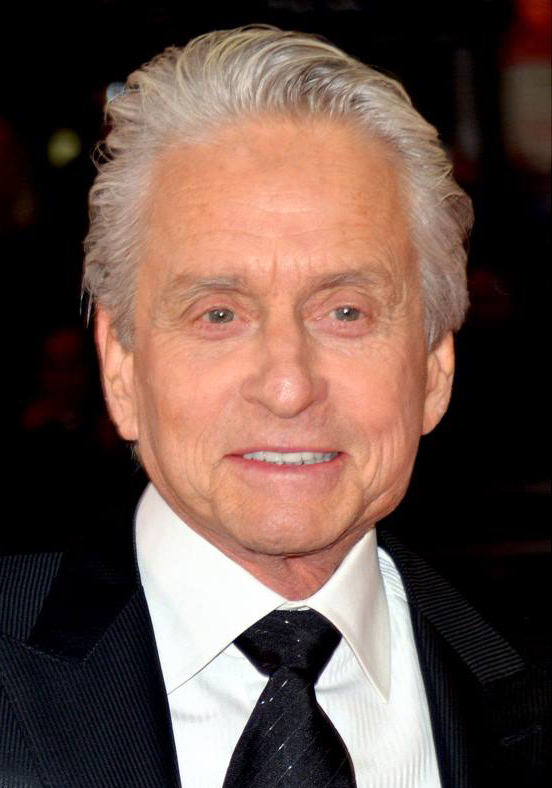
ไมเคิล ดักลาส

| image = Michael Douglas César 2016 3.jpg
| birthname = ไมเคิล เคิร์ก ดักลาส
| birthplace = New Brunswick, New Jersey, United States|U.S.
| spouse = Diandra Luker (1977-2000)Catherine Zeta-Jones (2000-ปัจจุบัน)
| occupation = นักแสดง โปรดิวเซอร์
| yearsactive = 1966–ปัจจุบัน
| academyawards = Academy Award for Best Picture|Best Picture1975 "One Flew Over the Cuckoo's Nest (film)|One Flew Over the Cuckoo's Nest" Academy Award for Best Actor|Best Actor1987 "Wall Street (film)|Wall Street"
| baftaawards = BAFTA Award for Best Film|Best Film1975 "One Flew Over the Cuckoo's Nest (film)|One Flew Over the Cuckoo's Nest"
| cesarawards = Honorary César1998 Lifetime Achievement
| goldenglobeawards = Golden Globe Award for Best Motion Picture - Drama|Best Motion Picture - Drama1975 "One Flew Over the Cuckoo's Nest (film)|One Flew Over the Cuckoo's Nest" Golden Globe Award for Best Actor - Motion Picture Drama|Best Actor - Motion Picture Drama1987 "Wall Street (film)|Wall Street" Golden Globe Cecil B. DeMille Award|Cecil B. DeMille Award2004 Lifetime Achievement
| sagawards = Screen Actors Guild Award for Outstanding Performance by a Cast in a Motion Picture|Outstanding Cast in a Motion Picture2000 "Traffic (2000 film)|Traffic"
| awards = Kansas City Film Critics Circle Awards 1987|KCFCC Award for Best Actor1987 "Wall Street (film)|Wall Street" Los Angeles Film Critics Association Award for Best Actor|LAFCA Award for Best Actor2000 "Wonder Boys (film)|Wonder Boys" National Board of Review Award for Best Actor|NBR Award for Best Actor1987 "Wall Street (film)|Wall Street" Satellite Award for Best Actor - Motion Picture Musical or Comedy2000 "Wonder Boys (film)|Wonder Boys" Southeastern Film Critics Association Award for Best Actor|SEFCA Award for Best Actor2000 "Wonder Boys (film)|Wonder BoysAFI Life Achievement Award 2009 Lifetime Achievement
ไมเคิล เคิร์ก ดักลาส () เกิดเมื่อวันที่ 25 กันยายน ค.ศ. 1944 เป็นนักแสดง โปรดิวเซอร์ ชาวอเมริกัน มีผลงานทางภาพยนตร์และโทรทัศน์ ดักลาสปรากฏบนจอโทรทัศน์ครั้งแรก ในละครดรามาอาชญากรรมยุคทศวรรษ 1970 เรื่อง "The Streets of San Francisco" รับบทบาทเล่นตั้งแต่ปี 1972-1976 ดักลาสได้รับ รางวัลเอมมี 1 สมัย, รางวัลลูกโลกทองคำ 1 สมัย และ รางวัลออสการ์ 2 สมัย จากการเป็นผู้สร้างภาพยนตร์ปี 1975 เรื่อง "One Flew Over the Cuckoo's Nest" และ อีกครั้งในฐานะนักแสดงจากบทบาทเรื่อง "Wall Street"
เขาเป็นบุตรชายคนโตของ เคิร์ก ดักลาส และ ไดอาน่า ดิลล์ ดักลาสสำเร็จการศึกษาศิลปศาสตรบัณฑิตสาขาการละครจากมหาวิทยาลัยรัฐแคลิฟอร์เนีย|แคลิฟอร์เนีย ซานตาบาร์บารา บทบาทการแสดงในช่วงแรกของเขามีมากมายรวมถึงภาพยนตร์ ละครเวที และการผลิตรายการโทรทัศน์ ดักลาสประสบความสำเร็จเป็นครั้งแรกในการแสดงของเขาในซีรีส์ทางโทรทัศน์เรื่อง "The Streets of San Francisco" ของสถานี ABC ซึ่งทำให้เขาได้รับการเสนอชื่อเข้าชิงรางวัลเอมี (รางวัลเอมมี|Emmy Award) ติดต่อกันสามครั้ง ในปี 1975 ดักลาสได้ผลิตภาพยนตร์เรื่อง "One Fly Over the Cuckoo's Nest" โดยได้รับสิทธิ์จากนิยายของ Ken Kesey ภาพยนตร์เรื่องนี้ได้รับเสียงวิจารณ์วิจารณ์และได้รับความนิยมและได้รับรางวัลออสการ์สาขาภาพยนตร์ยอดเยี่ยม ทำให้ดักลาสได้ออสการ์เป็นครั้งแรกในฐานะหนึ่งในผู้อำนวยการสร้างภาพยนตร์เรื่องนี้ ในช่วงเวลาต่อมาดักลาสได้ผลิตภาพยนตร์เช่น "The China Syndrome" (1979) และ "Romancing the Stone" (1984) เขาได้รับรางวัลลูกโลกทองคำสาขาภาพยนตร์ยอดเยี่ยม - ดนตรีหรือตลกจาก "Romancing the Stone" ซึ่งเขาได้ร่วมแสดงด้วย
หลังจากกลับมารับบทเป็น แจ็ค โคลตัน ในภาพยนตร์ภาคต่อเรื่อง "The Jewel of the Nile" ในปี 1985 ซึ่งเขาเคยอำนวยการสร้างด้วยและร่วมแสดงในละครเพลงเรื่อง "A Chorus Line" (1985) และ ภาพยนตร์ระทึกขวัญจิตวิทยาเรื่อง "Fatal Attraction" (1987) ดักลาสได้รับเสียงชื่นชมในบทบาทของ Gordon Gekko ใน "Wall Stree"t ของ โอลิเวอร์ สโตน (1987) ซึ่งทำให้เขาได้รับรางวัลออสการ์สาขานักแสดงนำชายยอดเยี่ยม เขากลับมารับบทในภาคต่อของภาพยนตร์ "Wall Street" ในเรื่อง "Wall Street: Money Never Sleeps" (2010)
== ประวัติ ==
ดักลาสเกิดในนิวบรันสวิก รัฐนิวเจอร์ซีย์ เป็นบุตรคนแรกของนักแสดง เคิร์ก ดักลาส (1916–2020) และ Diana Dill (1923–2015) พ่อแม่ของเขาพบกันที่สถาบันสอนการแสดง "American Academy of Dramatic Arts"
พ่อของเขาเป็นชาวยิว และ เกิดที่ Issur Danielovitch ปู่ย่าตายายของไมเคิลเป็นผู้อพยพจากชาวูซี (ตอนนี้คือส่วนหนึ่งของประเทศเบลารุส|เบลารุส) แม่ของเขามาจากเดวอนเชียร์แพริช เบอร์มิวดา และ มีเชื้อสายประเทศอังกฤษ|อังกฤษ ไอริช ประเทศสกอตแลนด์|สก็อตแลนด์ ประเทศเวลส์|เวลส์ ประเทศฝรั่งเศส|ฝรั่งเศส ประเทศเบลเยียม|เบลเยียม และ ดัตช์ ลุงของดักลาสเป็นนักการเมืองนามว่า Sir Nicholas Bayard Dill และปู่ของดักลาสคือ พันโท ทอมัส ทำหน้าที่เป็นอัยการสูงสุดแห่งเบอร์มิวดาในฐานะสมาชิกรัฐสภาแห่งเบอร์มิวดา (MCP) และเป็นผู้บัญชาการกองปืนใหญ่แห่งเบอร์มิวดา ดักลาสมีน้องชายหนึ่คนได้แก่ โจเอล ดักลาส (เกิดปี 1947) และพี่ชายต่างมารดาสองคนคือ ปีเตอร์ ดักลาส (เกิด 1955) และ เอริก ดักลาส (เกิด 1958-2004) จากแม่เลี้ยงของเขา (แอนน์ บายเดนส์)
ดักลาสเข้าเรียนที่โรงเรียน Allen-Stevenson ในนครนิวยอร์ก|นิวยอร์กซิตี้, โรงเรียน "Eaglebrook" ในเมืองเดียร์ฟิลด์ รัฐแมสซาชูเซตส์ และ โรงเรียนเตรียมอุดมศึกษา "Choate" (ปัจจุบันคือ Choate Rosemary Hall) ในเมืองวอลลิงฟอร์ด รัฐคอนเนตทิคัต เขาได้รับปริญญาตรีสาขาการละครจากมหาวิทยาลัยแห่งแคลิฟอร์เนียซานตาบาร์บาราในปี 1968 ซึ่งเขาเป็นประธานกิตติมศักดิ์ของสมาคมศิษย์เก่า "UCSB" เขาเรียนการแสดงกับ Wynn Handman ที่สถาบัน "The American Place Theatre" ในนิวยอร์กซิตี้
ในปี 1980 ดักลาสประสบอุบัติเหตุร้ายแรงจากการเล่นสกีซึ่งทำให้อาชีพการแสดงของเขาต้องหยุดชะงักไปเป็นเวลาสามปี และ เมื่อวันที่ 17 กันยายน ในปี 1992 เขาเข้ารับการรักษาโรคพิษสุราเรื้อรังเป็นเวลา 30 วันที่ศูนย์บำบัดเซียร์ราทูซอน
== อาชีพนักแสดง ==
=== ช่วงเริ่มต้น ===
บทบาทครั้งแรกของดักลาสคือการปรากฎตัวในละครพิเศษเรื่อง "The Experiment" ในปี 1969 ของ "CBS Playhouse" ไมเคิล ดักลาสเริ่มต้นอาชีพนักแสดงอย่างเป็นทางการในช่วงปลายทศวรรษ 1960 และต้นทศวรรษ 1970 โดยปรากฏตัวในภาพยนตร์ที่ไม่ค่อยมีใครรู้จัก เช่น "Hail", "Hero!", "Adam" "At" "6.00" น. และ "Summertree" การแสดงของเขาใน "Hail" และ "Hero!" ทำให้เขาได้รับการเสนอชื่อเข้าชิงรางวัลลูกโลกทองคำสาขานักแสดงหน้าใหม่ฝ่ายชายที่มีผลงานดีที่สุด ในช่วงปลายปี 1969 เขาได้ก่อตั้งบริษัทผลิตภาพยนตร์ของตนเองที่ชื่อว่า "Bigstick Productions"
บทบาทสำคัญครั้งแรกของเขาคือละครโทรทัศน์เรื่อง "The Streets of San Francisco" ตั้งแต่ปี 1972 ถึงปี 1976 ซึ่งเขาได้แสดงร่วมกับ คาร์ล มัลเดน ดักลาสกล่าวในภายหลังว่ามัลเดนกลายเป็น "พี่เลี้ยง" และเป็นคนที่เขา "ชื่นชมและรักอย่างสุดซึ้ง" ทั้งคู่มีความสัมพันธ์อันยาวนานจนกระทั่งมัลเดนเสียชีวิตในวันที่ 1 กรกฎาคม ปี 2009 โดย ในปี 2004 ดักลาสได้มอบรางวัล Monte Cristo Award ให้กับมัลเดน ณ โรงละคร "Eugene O'Neill Theatre Cente"r ในเมืองวอเตอร์ฟอร์ด
File:Michael Douglas - Streets.JPG|thumb|upright|ดักลาสในละครโทรทัศน์ "The Streets of San Francisco" ในปี 1975
ในปี 1975 ดักลาสได้รับลิขสิทธิ์สร้างภาพยนตร์จากนวนิยายเรื่อง "One Flew Over the Cuckoo's Nest" จากบิดาของเขา โดยดัลสาสต้องการตั้งชื่อภาพยนตร์ตามชื่อนวนิยายดังกล่าว โดย เคิร์ก ดักลาสพ่อของเขาหวังที่ร่วมแสดงเป็นตัวละคร McMurphy ด้วยตัวเขาเอง โดยได้เคยแสดงในเวอร์ชันละครเวทีมาแล้วก่อนหน้านี้ แต่ ดักลาสลูกชายของเขากล่าวว่าเขาแก่เกินไปสำหรับบทนี้ และ บทบาทดังกล่าวตกเป็นของ แจ็ก นิโคลสัน|แจ็ค นิโคลสัน ผู้ได้รับรางวัลออสการ์สาขานักแสดงนำชายยอดเยี่ยม ซึ่งดักลาสได้รับรางวัลออสการ์สาขาภาพยนตร์ยอดเยี่ยมจากการผลิตภาพยนตร์
หลังจากสิ้นสุดการแสดงใน "The Streets of San Francisco" ในปี 1976 ดักลาสได้รับบทเป็นแพทย์ในโรงพยาบาลในภาพยนตร์ระทึกขวัญแนววิทยาศาสตร์เรื่อง "Coma" (1978) และ ในปี 1979 เขารับบทเป็นนักมาราธอน|วิ่งมาราธอนที่มีปัญหาส่วนตัวในเรื่อง "Running" ในปี 1979 เขาได้เป็นอำนวยการสร้างและร่วมแสดงในภาพยนตร์ "The China Syndrome" ซึ่งเป็นภาพยนตร์ดรามาที่ร่วมแสดงโดย Jane Fonda และ Jack Lemmon มีเนื้อหาเกี่ยวกับอุบัติเหตุโรงไฟฟ้านิวเคลียร์ โดยภาพยนตร์เรื่องนี้ถือเป็น "หนึ่งในภาพยนตร์ฮอลลีวูดที่ดีที่สุดแห่งปี 1970"
=== โด่งดังและประสบความสำเร็จในฮอลลีวูด ===
อาชีพการแสดงของดักลาสได้รับความนิยมอย่างมากฮอลลีวูดเมื่อเขาสร้างและร่วมแสดงในภาพยนตร์ตลกแนวผจญภัยแนววีรคติ|โรแมนติกปี 1984 เรื่อง "Romancing the Stone" และ ทำให้ผู้กำกับ โรเบิร์ต เซเมคิส ประสบความสำเร็จในบ็อกซ์ออฟฟิศเป็นครั้งแรก ภาพยนตร์เรื่องนี้ยังแสดงนำแสดงโดย แดนนี่ เดวิโต เพื่อนของดักลาส พวกเขามีความสนิทสนมกันเนื่องจากเคยแชร์ห้องอยู่อาศัย|อพาร์ตเมนต์ร่วมกันในช่วงทศวรรษ 1960 โดยอีกหนึ่งปีต่อมาภาพยนตร์เรื่องนี้ก็มีภาคต่อคือ "The Jewel of the Nile" ซึ่งเขาร่วมสร้างด้วยอีกเช่นเคย
ปี 1987 ดักลาสได้แสดงในภาพยนตร์ระทึกขวัญ "Fatal Attraction" ร่วมกับ เกลนน์ โคลส|เกล็นน์ โคลส ในปีเดียวกันนั้นเอง เขาเล่นเป็นเจ้าพ่อนามว่า Gordon Gekko ใน "Wall Street" ของ โอลิเวอร์ สโตน ซึ่งเขาได้รับรางวัลออสการ์สาขานักแสดงนำชายยอดเยี่ยม เขากลับมารับบทเป็นตัวละคร Gekko อีกคร้งในภาคต่อชื่อว่า "Wall Street: Money Never Sleeps" ในปี 2010 ซึ่งกำกับโดยสโตนด้วยCite web|date=2009-05-02|title=Michael Douglas Wall Street 2 - Movie News TVGuide.com|website=web.archive.org|url-status=bot: unknown
ดักลาสแสดงในภาพยนตร์ปี 1989 เรื่อง "The War of the Roses" ซึ่งนำแสดงโดย Kathleen Turner และ Danny DeVito ด้วย ในปี 1989 เขาได้แสดงในละครอาชญากรรมระดับนานาชาติเรื่อง "Black Rain" ของ ริดลีย์ สก็อตต์ ประกบคู่ แอนดี้ การ์เซียและเคท แคปชอว์; ภาพยนตร์เรื่องนี้ถ่ายทำในเมืองโอซากะ ประเทศญี่ปุ่น
 File:Michael Douglas Cannes.jpg|thumb|ดักลาสในเทศกาลภาพยนตร์เมืองคานส์ (Festival de Cannes) ในปี 1987
ในปี 1992 ดักลาสได้รับบทบาทนักแสดงที่ประสบความสำเร็จอีกครั้งเมื่อเขาปรากฏตัวร่วมกับ ชารอน สโตน ในภาพยนตร์ "Basic Instinct" ภาพยนตร์เรื่องนี้ทำรายได้ทะลุบ็อกซ์ออฟฟิส|บ็อกซ์ออฟฟิศและจุดชนวนให้เกิดการโต้เถียงเกี่ยวกับรักร่วมสองเพศ|ไบเซ็กชวลและหญิงรักร่วมเพศ|เลสเบี้ยนในวงกว้าง ในปี 1994 ดักลาส และ เดมี มัวร์ ได้แสดงในภาพยนตร์เรื่อง "Disclosure" โดยมีเนื้อหาเกี่ยวกับการล่วงละเมิดทางเพศ โดยที่ดักลาสแสดงเป็นผู้ชายที่ถูกเจ้านายคนใหม่รังแก ภาพยนตร์ยอดนิยมอื่น ๆ ที่เขาแสดงในช่วงทศวรรษนี้ ได้แก่ "Falling Down", "The American President", "The Ghost and the Darkness", "The Game" (กำกับโดย David Fincher) และ "A Perfect Murder" ในปี 1998 ดักลาสได้รับรางวัลคริสตัลสำหรับผลงานที่โดดเด่นที่เทศกาลภาพยนตร์นานาชาติคาร์โลวี วารีCite web|date=2006-09-03|title=41. Mezinárodní filmový festival Karlovy Vary Historie festivalu|website=web.archive.org|url-status=bot: unknown
ในปี 2000 ดักลาสได้แสดงในภาพยนตร์ดรามาของ สตีเวน โซเดอร์เบิร์ก เรื่อง "Traffic" ประกบคู่กับ เบนิซิโอ เดล โตโร และ ภรรยาในอนาคตของเขา "แคเธอรีน ซีตา-โจนส์|แคทเธอรีน ซีตา-โจนส์" ในปีเดียวกันนั้นเอง เขายังได้รับเสียงวิจารณ์ชื่นชมจากบทบาทของเขาใน "Wonder Boys" ในฐานะศาสตราจารย์และนักเขียน|นักประพันธ์ที่ทุกข์ทรมานจากปัญหาต่างๆ เขาได้รับการเสนอชื่อเข้าชิงรางวัลลูกโลกทองคำสาขานักแสดงนำชายยอดเยี่ยมและรางวัลบาฟตาสาขานักแสดงนำชายยอดเยี่ยม
== ชีวิตส่วนตัว ==
=== ความสัมพันธ์ ===
หลังจากการถ่ายทำภาพยนตร์เรื่อง "Summertree" ในปี 1971 ดักลาสเริ่มออกเดทกับนักแสดงหญิง "Brenda Vaccaro" ความสัมพันธ์ของทั้งคู่จบลงในปีที่ 6 หลังจากนั้น
ในเดือนมีนาคม ปี 1977 ดักลาส ซึ่งในขณะนั้นอายุ 32 ปี ได้แต่งงานกับ ไดแอนดรา ลูเกอร์ วัย 19 ปี ลูกสาวของนักการทูตชาวประเทศออสเตรีย|ออสเตรีย พวกเขามีลูกชายคนหนึ่งชื่อคาเมรอนเกิดในปี 1978 ในปี 1995 ไดแอนดราได้ฟ้องการหย่า|หย่าดักลาสและได้รับเงินรางวัล 45 ล้านดอลลาร์ตามข้อตกลงในการหย่า
ดักลาสแต่งงานกับนักแสดงหญิงชาวประเทศเวลส์|เวลส์ แคเธอรีน ซีตา-โจนส์ เมื่อวันที่ 18 พฤศจิกายน ค.ศ. 2000 ทั้งคู่เกิดเมื่อวันที่ 25 กันยายนเหมือนกัน แม้ว่าจะห่างกัน 25 ปี ซีตา-โจนส์กล่าวว่าเมื่อพวกเขาพบกันในเมือง Deauville ประเทศฝรั่งเศส ดักลาสกล่าวว่า "ฉันต้องการเป็นพ่อของลูก ๆ ของคุณ" พวกเขามีลูกสองคน ลูกชาย Dylan Michael (เกิด 8 สิงหาคม ปี 2000) และ ลูกสาว Carys Zeta (เกิด 20 เมษายน ปี 2003)
File:Catherine Zeta-Jones Michael Douglas 2012 Shankbone 2.jpg|thumb|ไมเคิล ดักลาส และ แคเธอรีน ซีตา-โจนส์ ภรรยาของเขาในปี 2012
ในเดือนสิงหาคม 2013 นิตยสาร People รายงานว่า ดักลาส และ ซีตา-โจนส์ ได้แยกกันอยู่ตั้งแต่เดือนพฤษภาคม 2013 แต่ไม่ได้ดำเนินการทางกฎหมายใดๆต่อการหย่าร้าง ต่อมา มีรายงานเมื่อวันที่ 1 พฤศจิกายน 2013 ว่าทั้งคู่ได้คืนดีกันแล้ว และ ซีตา-โจนส์ได้ย้ายกลับเข้าไปในอพาร์ตเมนต์ในนิวยอร์ก
=== สุขภาพ ===
มีการประกาศเมื่อวันที่ 16 สิงหาคม ปี 2010 ว่าดักลาสป่วยเป็นโรคมะเร็งลำคอ (ภายหลังเปิดเผยว่าเป็นมะเร็งที่ลิ้น) และ จะได้รับการรักษาด้วยเคมีบำบัดและการฉายรังสี ต่อมาดักลาสยืนยันว่ามะเร็งอยู่ในระยะที่ 4 ซึ่งเป็นระยะลุกลาม
ดักลาสได้กล่าวชื่นชมและให้เครดิตการค้นพบมะเร็งของเขาต่อระบบสาธารณสุขของประเทศแคนาดา|แคนาดาตั้งแต่แพทย์ในมอนทรีออล รัฐควิเบก ซึ่งแพทย์แคนาสามารถวินิจฉัยอาการป่วยของเขาได้หลังจากที่ผู้เชี่ยวชาญชาวอเมริกันจำนวนมากล้มเหลวในการทำเช่นนั้น ดักลาสได้เข้าร่วมในการระดมทุนสำหรับโรงพยาบาล "Jewish General" ของมอนทรีออล และ ศูนย์สุขภาพมหาวิทยาลัย McGill ซึ่งโรงพยาบาลที่รักษาเขาสังกัดอยู่ ดักลาสให้เหตุผลว่ามะเร็งของเขานั้นเกิดจาก ความเครียด การดื่มแอลกอฮอล์ และ การสูบบุหรี่จัดเป็นเวลานานหลายปี
== อ้างอิง ==
หมวดหมู่:นักแสดงอเมริกัน
หมวดหมู่:นักแสดงนำชายยอดเยี่ยม รางวัลออสการ์
หมวดหมู่:ชาวอเมริกันเชื้อสายยิว
หมวดหมู่:ชาวอเมริกันเชื้อสายเบลารุส
หมวดหมู่:บุคคลจากรัฐนิวเจอร์ซีย์
หมวดหมู่:ผู้รอดชีวิตจากมะเร็ง